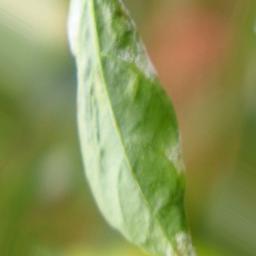
Label: powdery mildew